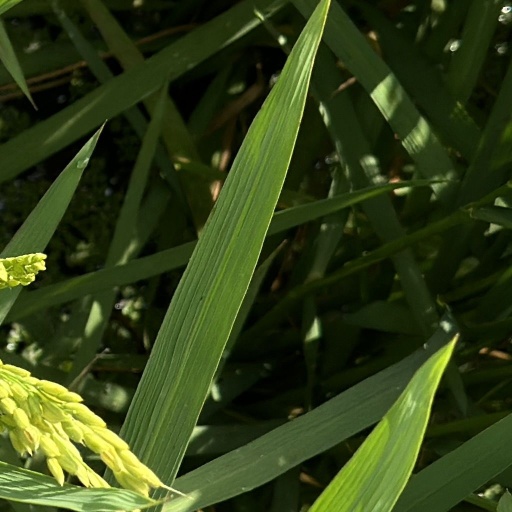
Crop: rice